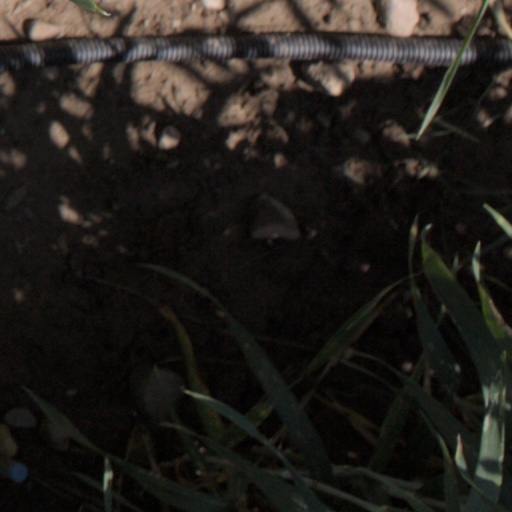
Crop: wheat